Trilobite

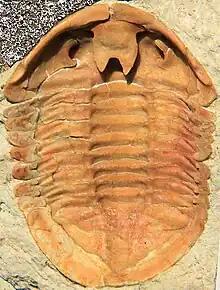

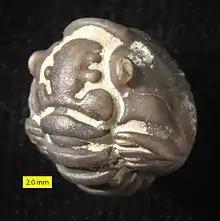
An enrolled phacopid trilobite "Flexicalymene meeki" from the Upper Ordovician of Ohio

The hypostome is the hard mouthpart of the trilobite found on the ventral side of the cephalon typically below the glabella. The hypostome can be classified into three types based on whether they are permanently attached to the rostrum or not and whether they are aligned to the anterior dorsal tip of the glabella.